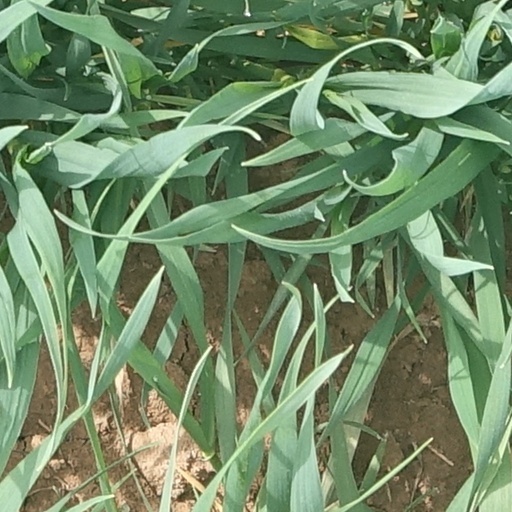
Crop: wheat